Big Elk

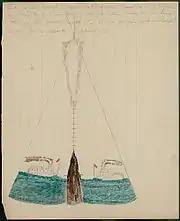
Ledger drawing by an Omaha man named George Miller of chief Big Elk's tipi. It was decorated with two painted river steam boats to symbolize his friendship with the Euro-Americans and his importance as a chief

Big Elk was married to an Omaha woman. They had a son Standing Elk and several daughters, including Mitain and Me-um-bane.